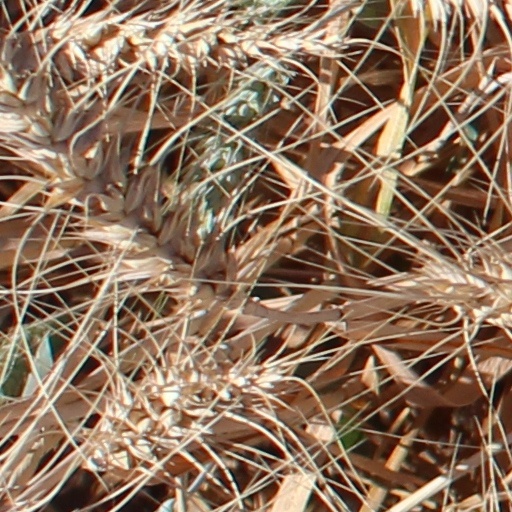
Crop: wheat